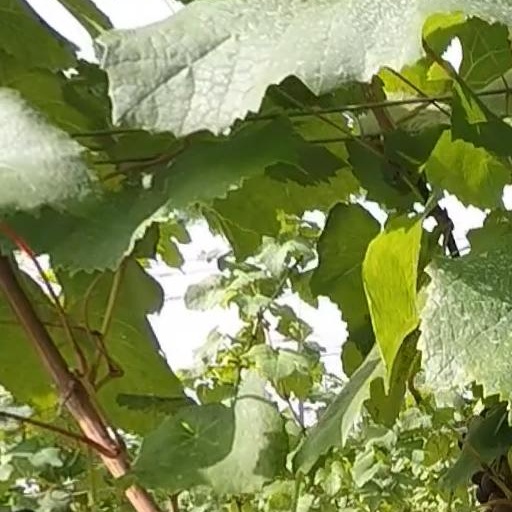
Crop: grape